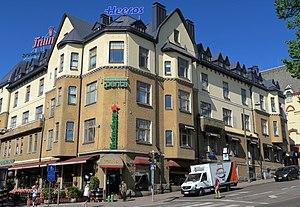
L'immeuble de Prima est un bâtiment jugend du Quartier VII à Turku en Finlande.